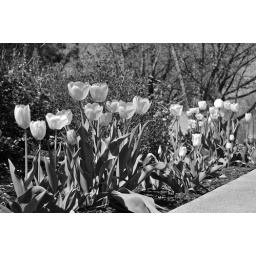
These were in a flower bed along Maple Avenue.